Urban area of Copenhagen

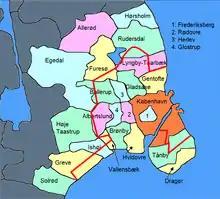
Urban area of Copenhagen outlined with red line.

The urban area of Copenhagen (also known as Greater Copenhagen) ( or ), lying mostly in the Capital Region of Denmark but also in Region Zealand, consist of Copenhagen and Frederiksberg municipalities and the former Copenhagen County. In all, it consists of 18 municipalities, and except parts of Ballerup, Greve (of former Roskilde County), Ishøj, former Søllerød and former Værløse, mentioned with (the part of) their population included from 2007. Ishøj and Greve Strand are included for the first time since 1999. As of 1 January 2025, this area had a population of 1,396,508. Statistics Denmark states that the definition of the urban area is based on UN's 200m definition.